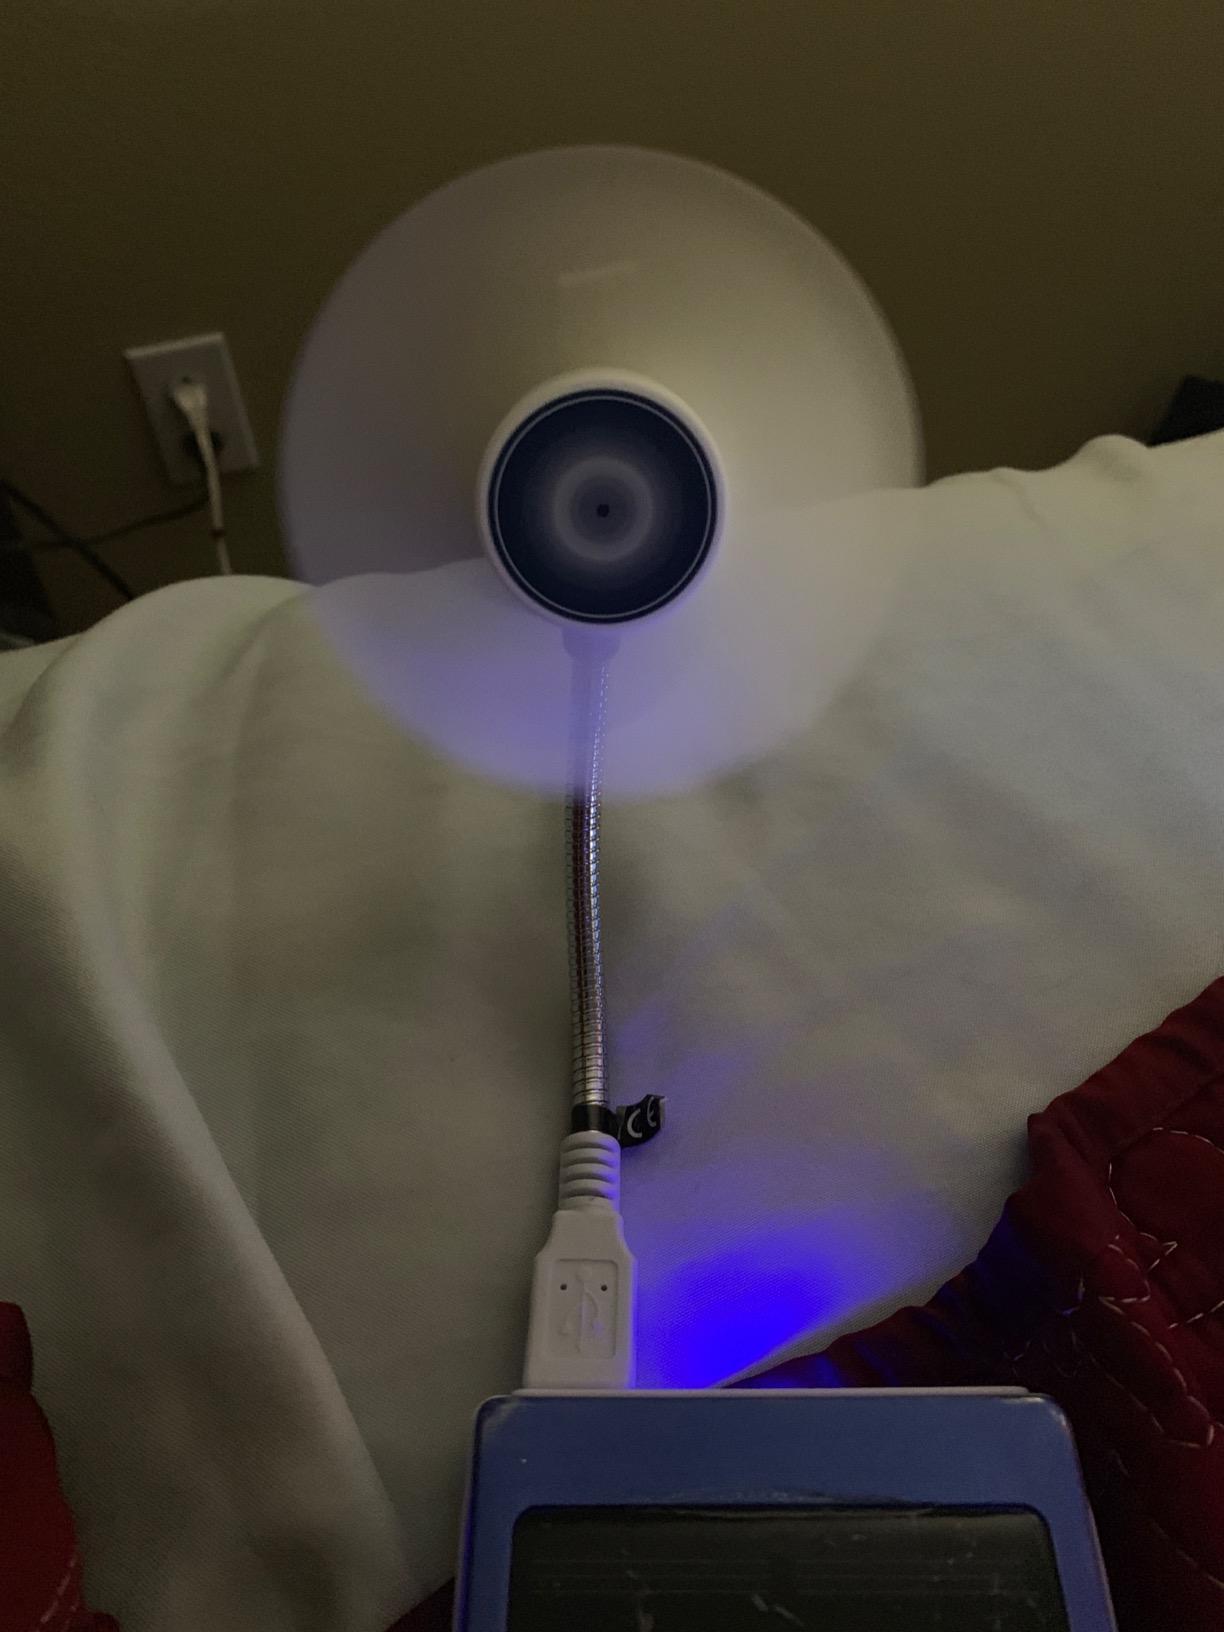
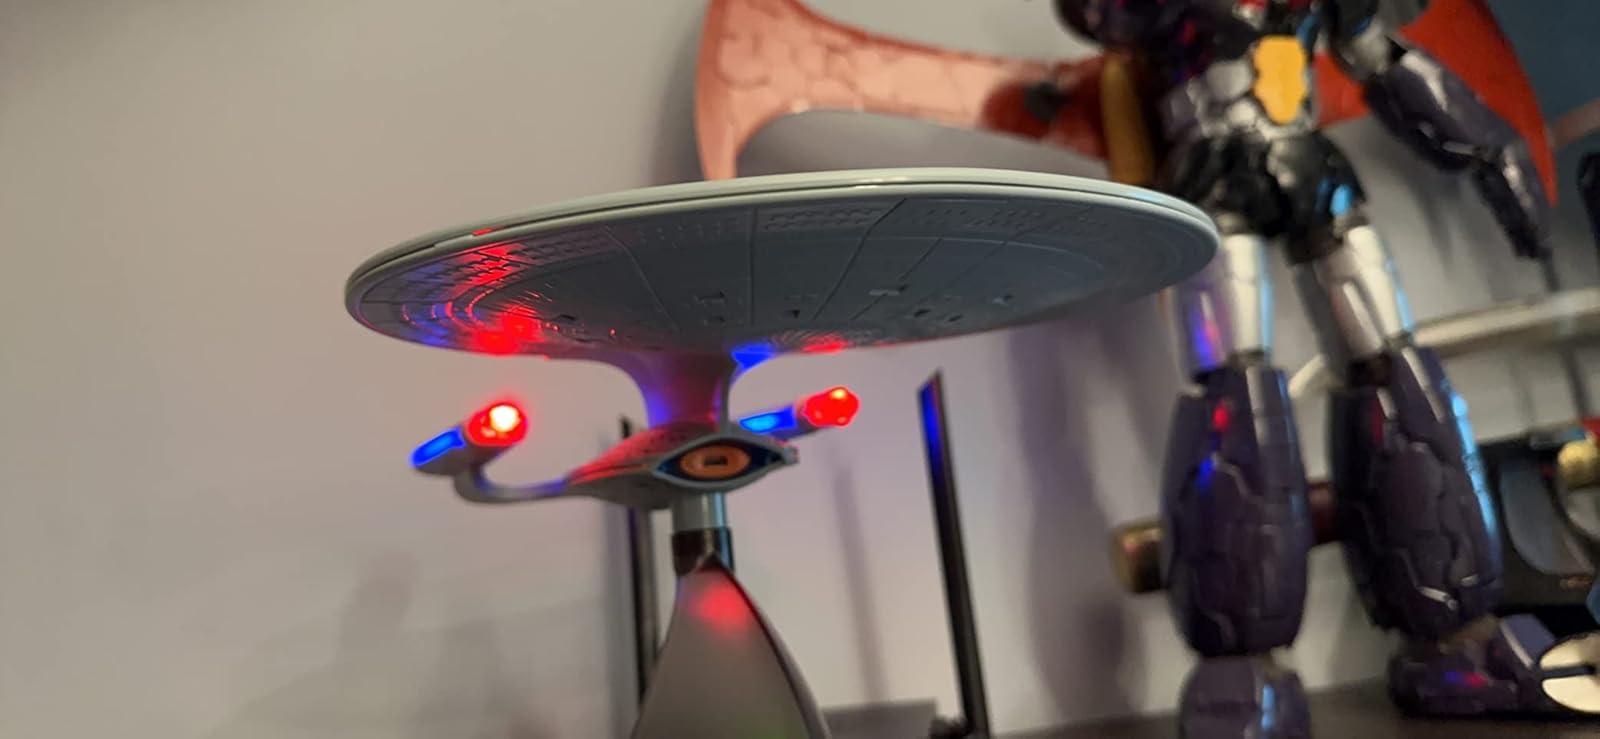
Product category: fan
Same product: no